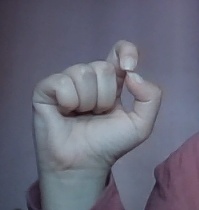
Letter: fa